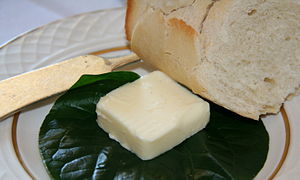
Smør / Etymologi
Smør bliver smurt på med en smørekniv.
Smør bliver fremstillet ved at kærne frisk eller fermenteret fløde eller mælk. Kærningen separerer mælkefedtet fra kærnemælken. Det bruges som smørepålæg på brød, til at give grønsager smag og til bagning, i sovs eller til stegning.